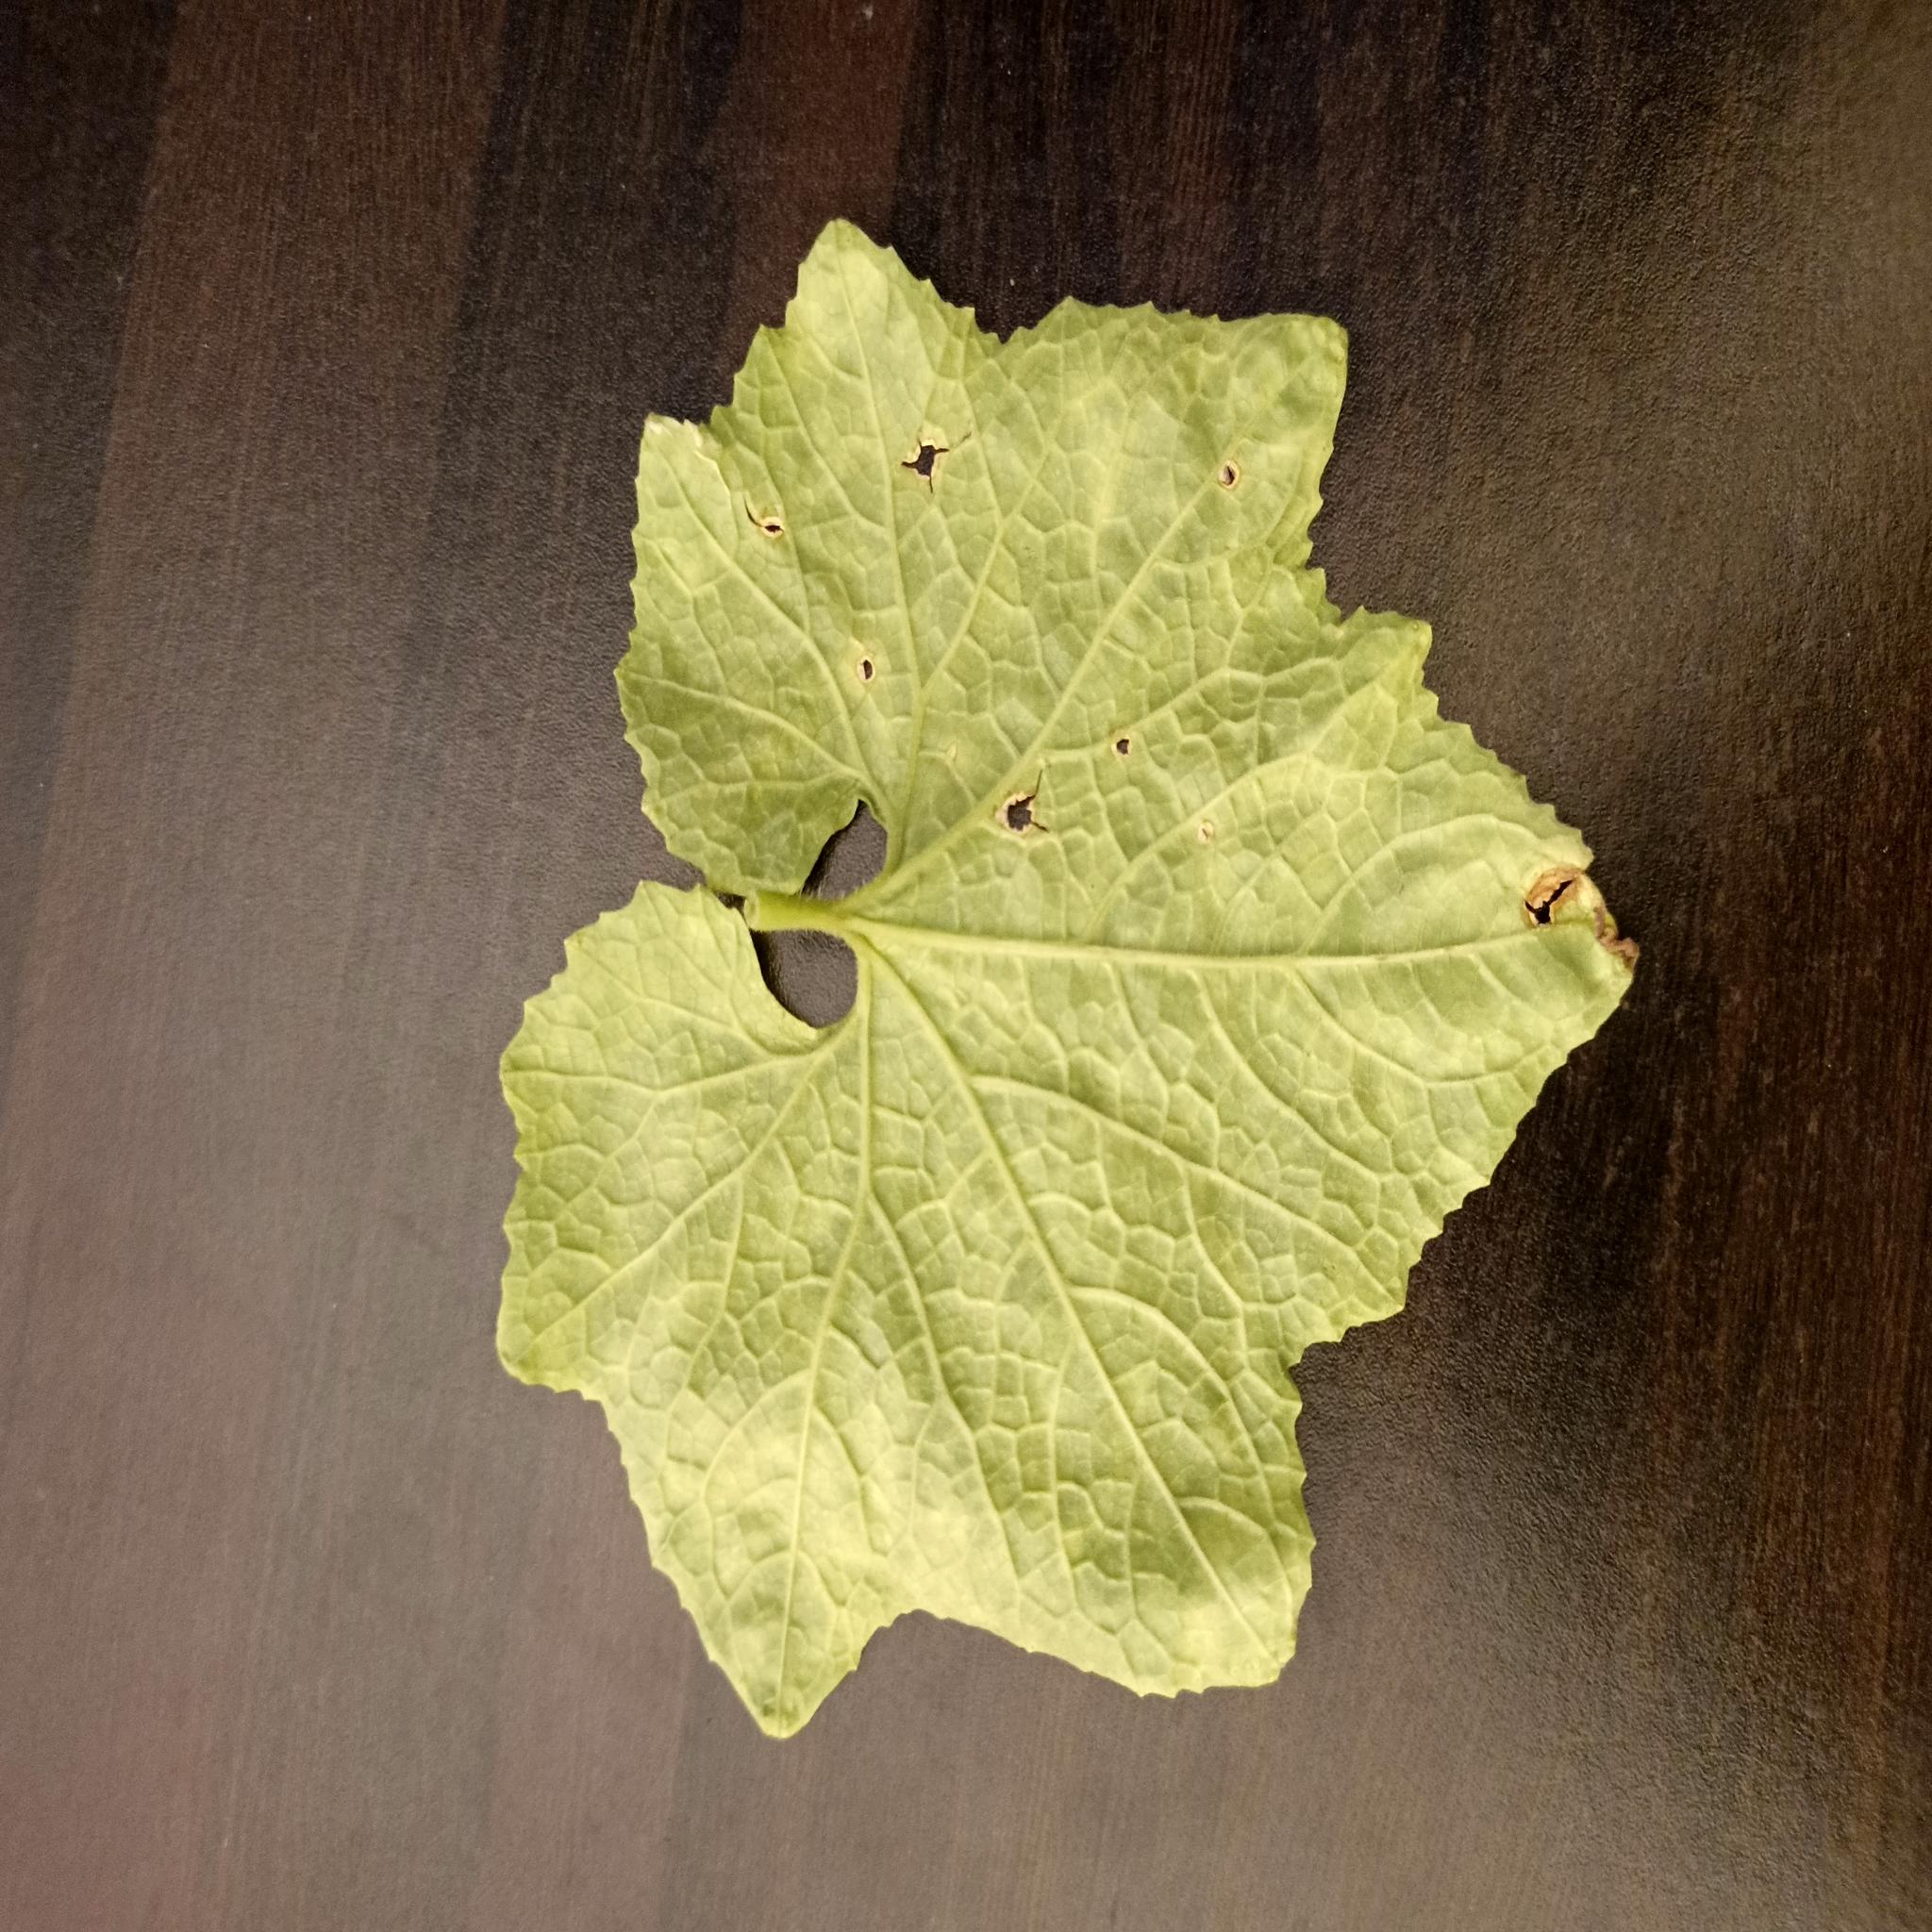
Label: Downy mildew